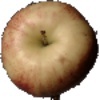
Label: Apple Red 3